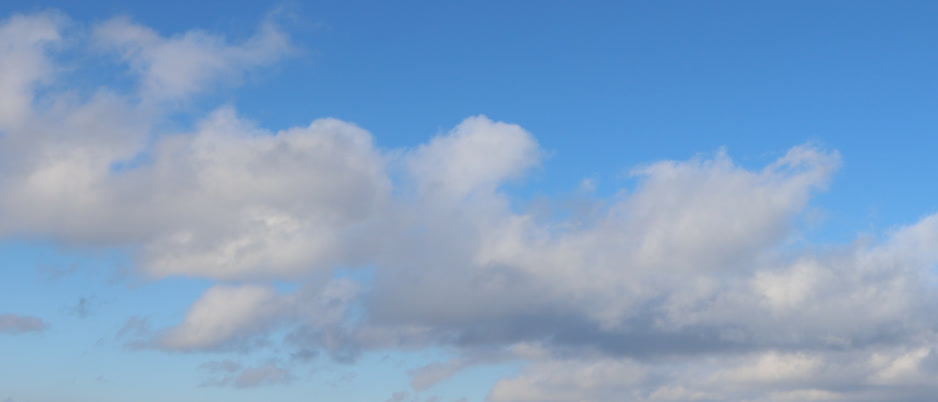
Cloud type: Stratocumulus